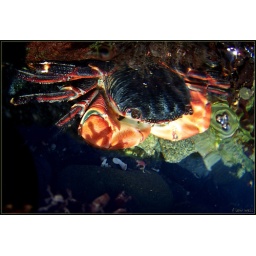
striped shore crab under water